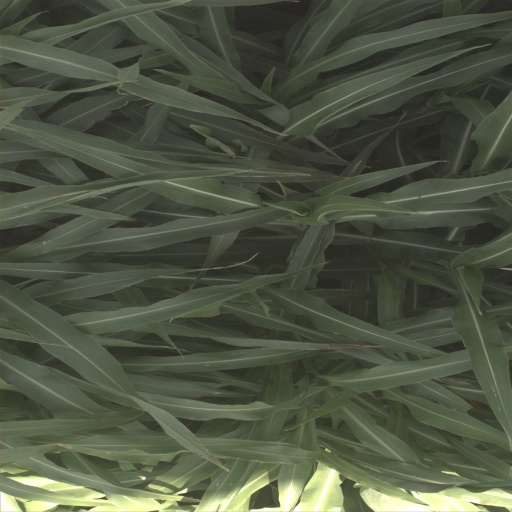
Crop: sorghum